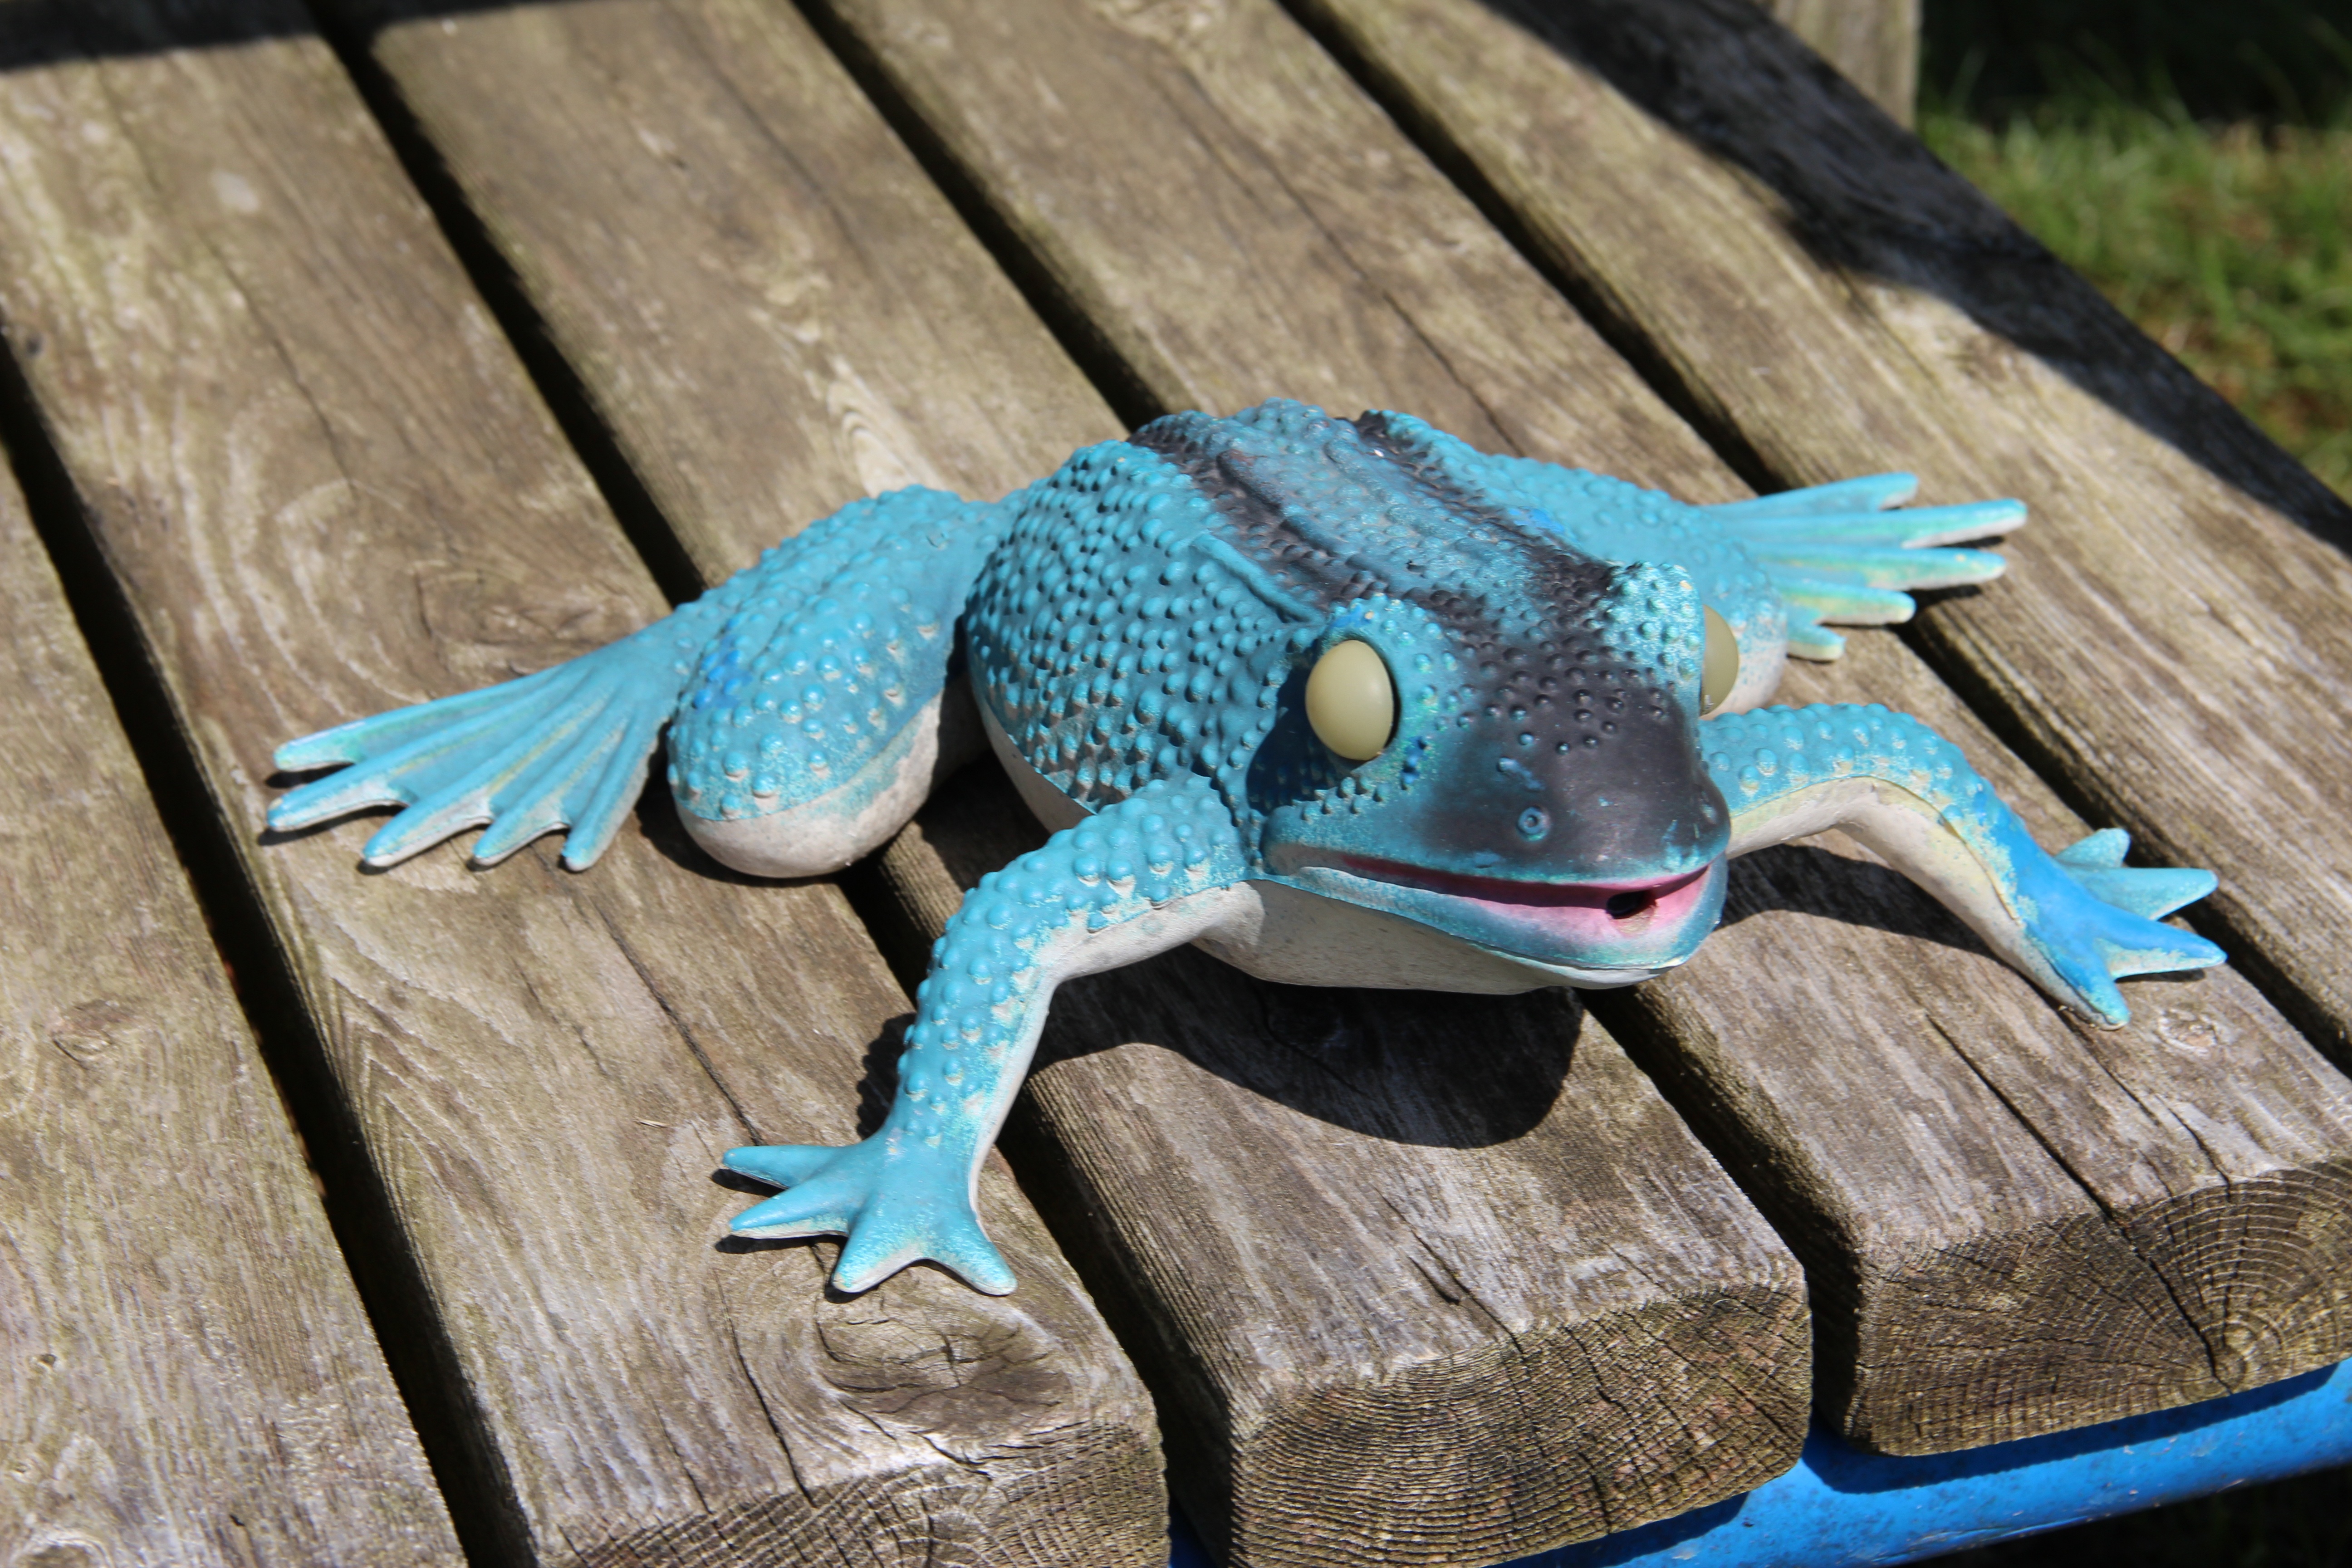
bench, blue, frog, reptile, amphibian, lizard, happy, joke, lon